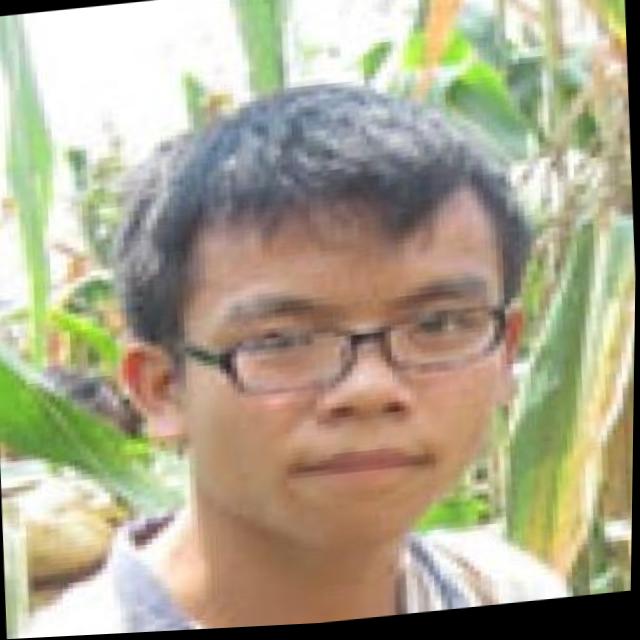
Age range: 13-20